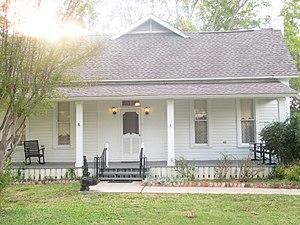
La ville de Canton est le siège du comté de Van Zandt, dans l’État du Texas, aux États-Unis. Sa population s’élevait à 3 581 habitants lors du recensement de 2010, estimée à 3 836 habitants en 2016.